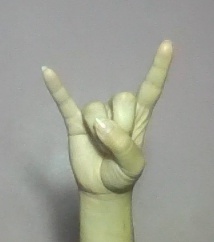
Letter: la